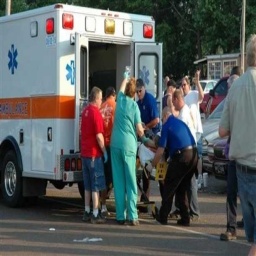
Label: ambulance